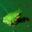
Label: frog